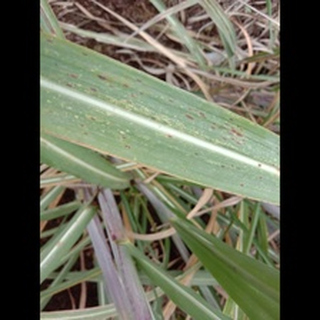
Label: sugarcane_rust